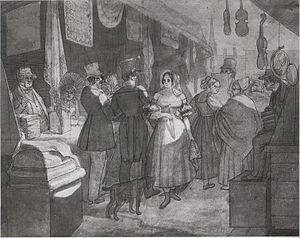
La prostitution en Allemagne y est légale, tout comme le sont les maisons closes. En 2002, le gouvernement modifia la loi pour tenter d'améliorer la situation juridique des prostituées. Cependant, la stigmatisation des prostituées persiste, et beaucoup continuent à mener une double vie. Les autorités considèrent actuellement que l'exploitation courante de femmes venues de l'Europe de l'Est constitue le principal problème associé à cette profession, et que la légalisation n'a pas vraiment amélioré leurs conditions de travail.